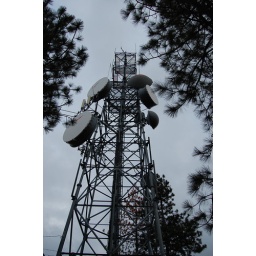
I don't know but I think this is a cell phone tower. This is the tallest hill in Mt Zion Park.